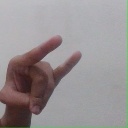
अक्षर: च